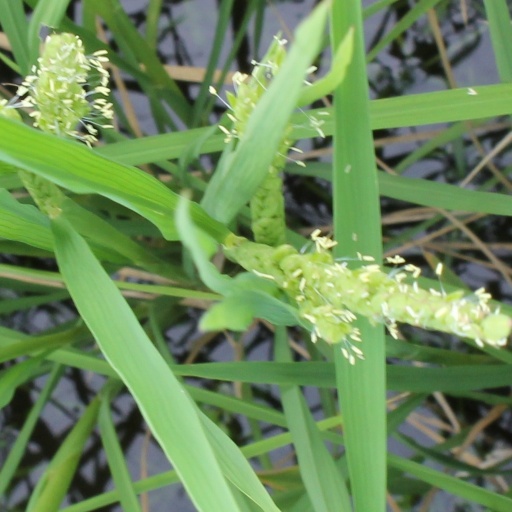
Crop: rice